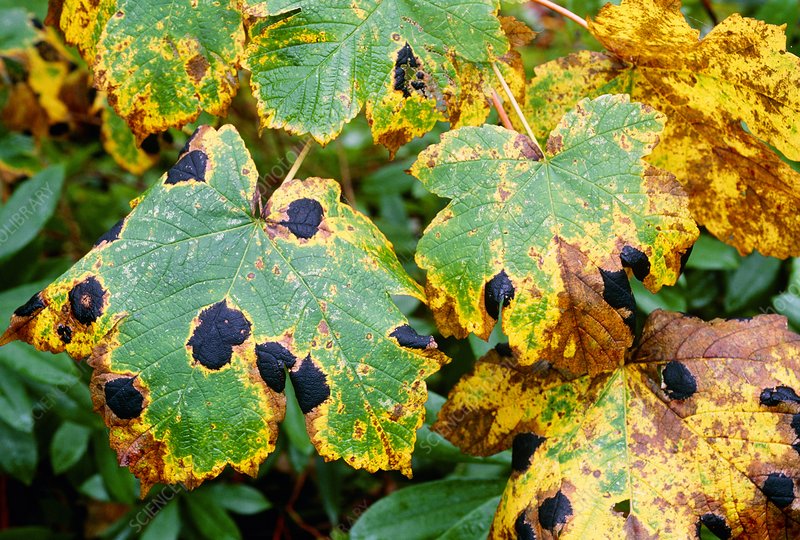
Plant: Maple
Disease: maple tar spot